Old Deerfield School

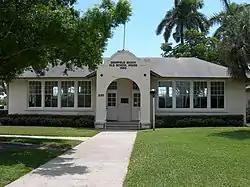

Old Deerfield School is a historic school in Deerfield Beach, Florida, United States. It is located at 232 North East 2nd Street. Designed by A.E. Lewis it was built by Edgar S. Tubbs in 1920. On May 5, 1999, it was added to the U.S. National Register of Historic Places.